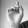
ASL letter: D